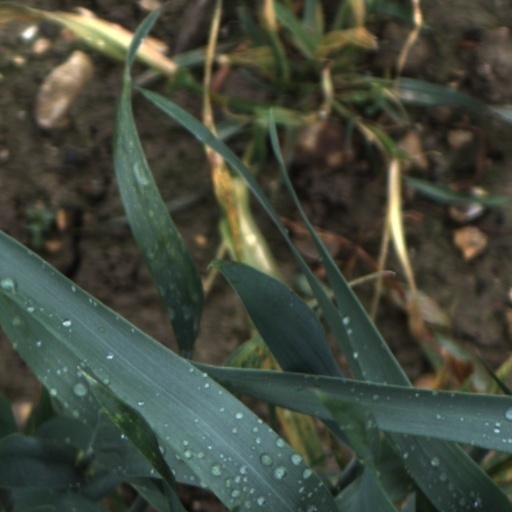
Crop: wheat